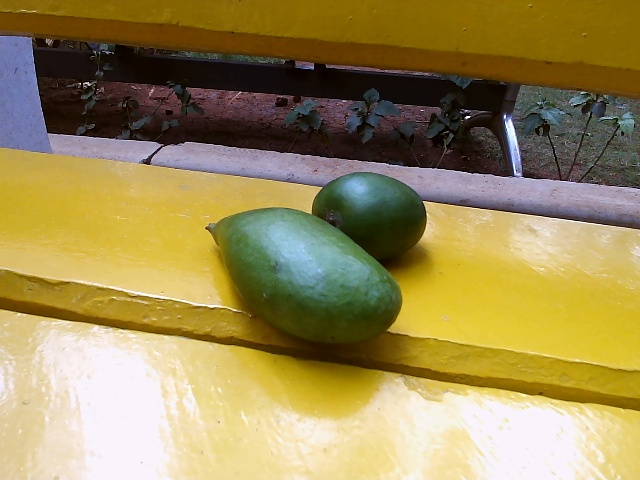
Label: Raw_Mango